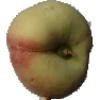
Label: Peach Flat 1